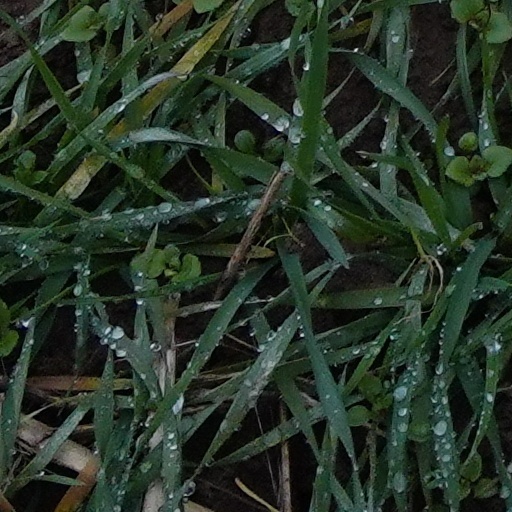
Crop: wheat